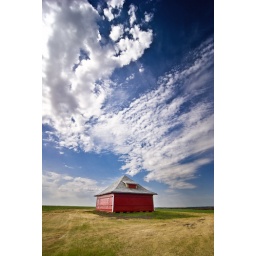
red house over yonder